The Marriage of Sense and Soul

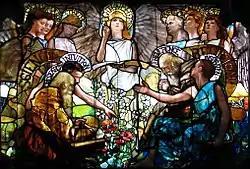
Science and religion are portrayed as harmonious in the stained-glass window "Education" (1890) by Louis Comfort Tiffany.

Underscoring the importance of the relationship between religion and science for the evolving world, Wilber explains that science "has given us the methods for discovering "truth", while religion is the force that generates "meaning"". To illustrate this point, the author uses his "" (AQAL) model to show how varied understandings of Spirit—including romanticism, idealism, and postmodernism—have historically informed humanity's own development in relation to his "Big Three" cultural """value spheres":